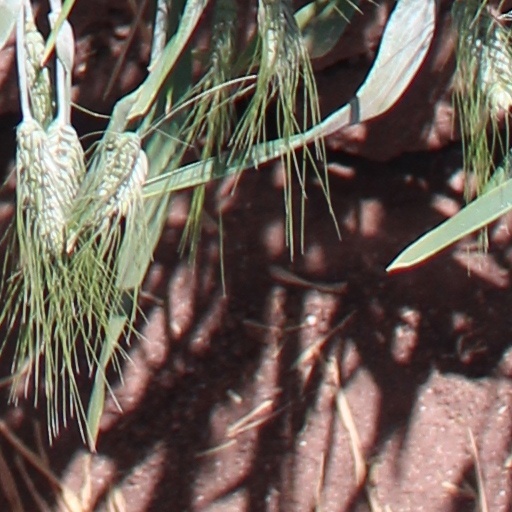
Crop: wheat